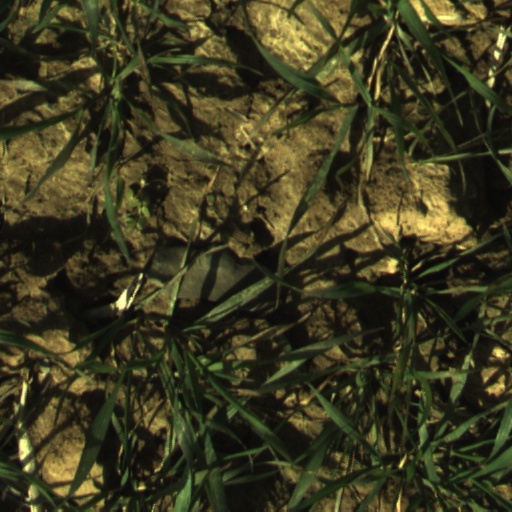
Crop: wheat